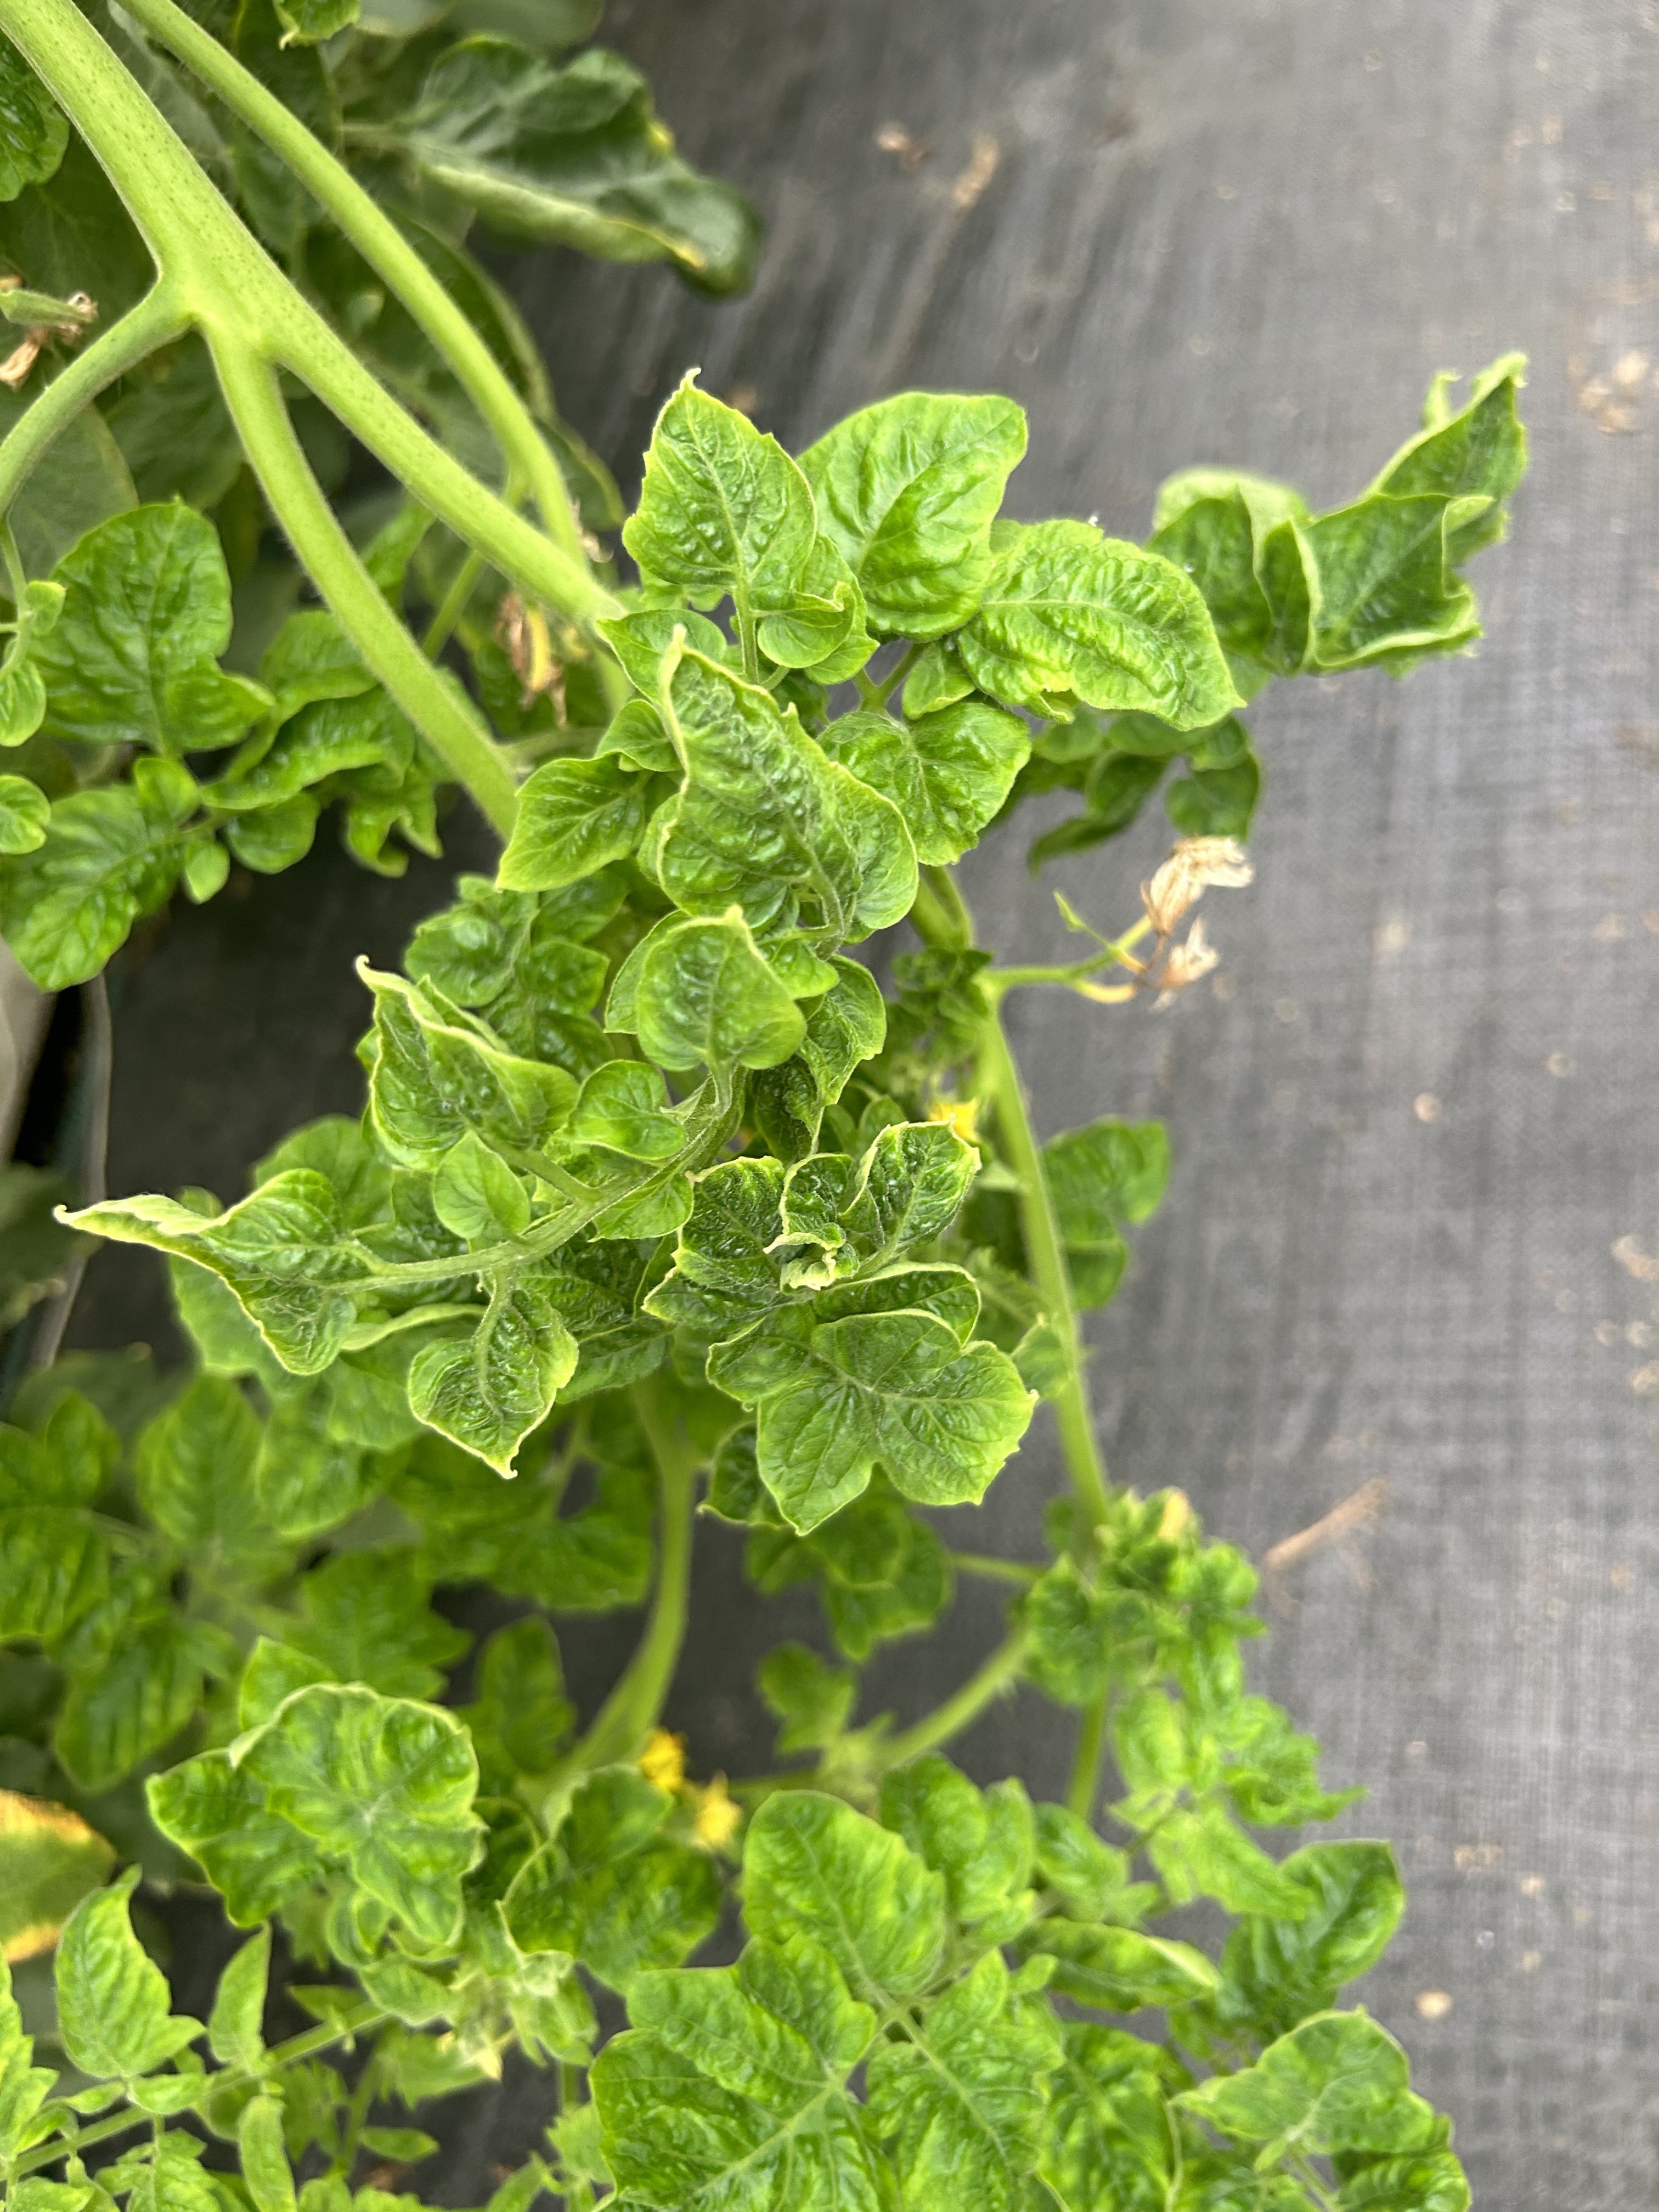
Disease: Viral